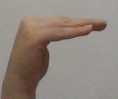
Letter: haa